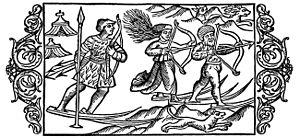
Il est difficile de déterminer avec précision le début de l'histoire du tir à l'arc dans la mesure où les éléments susceptibles d'apporter des preuves directes étaient réalisés en matériaux périssables. Les recherches archéologiques ont permis la découverte de fragments d'arcs et de flèches exceptionnellement conservés dans des tourbières datant de la fin du Paléolithique supérieur. Toutefois il existe de forte présomption de l'usage de l'arc dès les phases anciennes du Paléolithique supérieur.